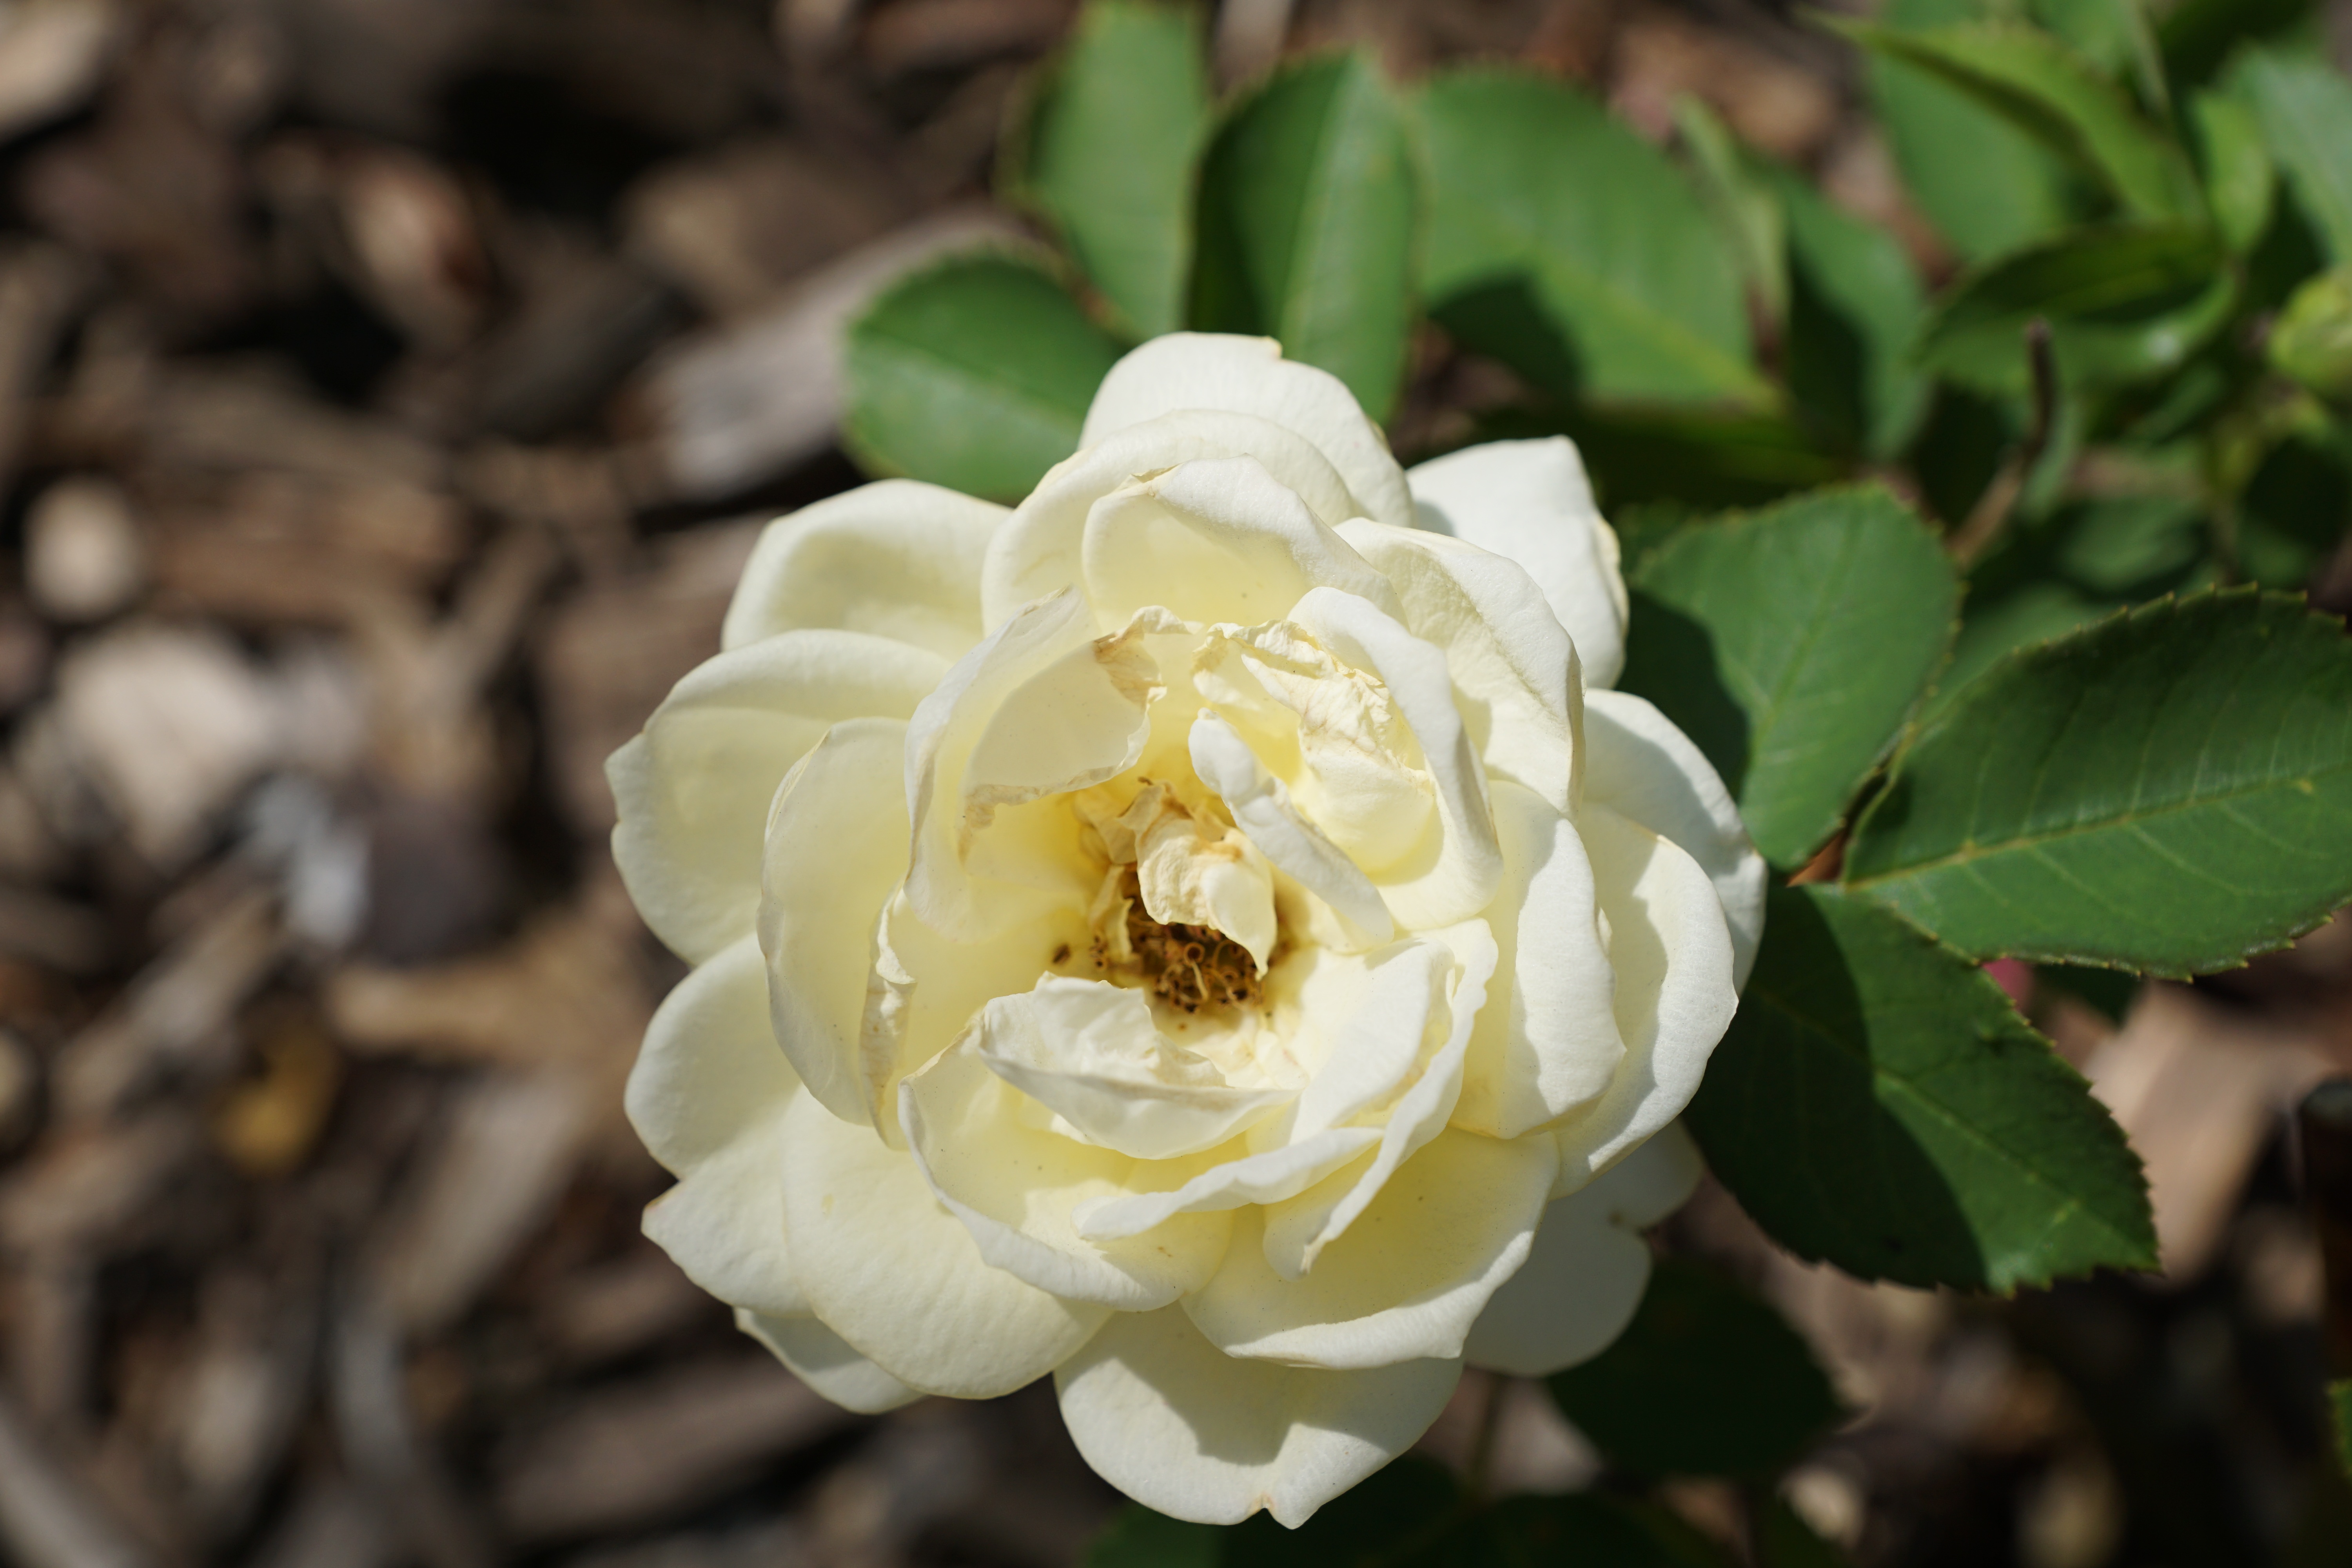
blossom, plant, flower, petal, rose, botany, yellow, flora, floribunda, macro photography, flowering plant, garden roses, rose family, land plant